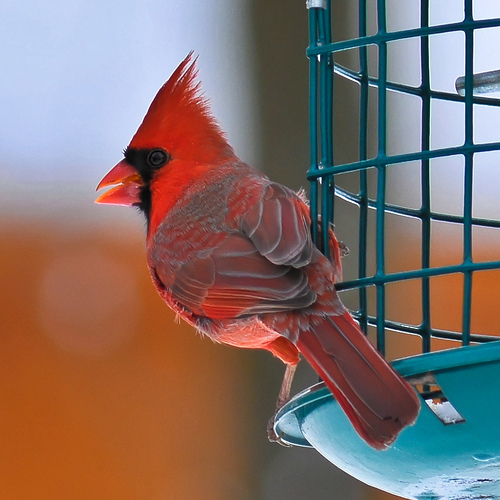
the bird has a small bill that is red as well as a black breast.
this colorful bird has a red belly and breast, grey wings with two grey and red wingsbird has orange beak and orange head belly is orange black and grey and rectrices is grey and oranges
this vivid red bird has peaked red plumage on it's head and slight accents of gray and black.
this red bird has a large, red triangular beak with a large triangular crown.
this bird is bright red with a pointy crown and black face.
this particular bird has a pink belly and a red throata small red and gray bird with fur sticking up out of its head, black fur around its face, and a short beak.
this bird has wings that are red and has an orange billa small perching bird in varying shades of red with a pointed crown, black cheek patch and short red bill.
Species: Cardinal